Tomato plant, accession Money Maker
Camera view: vertical (180 deg); turntable rotation: 270 degrees
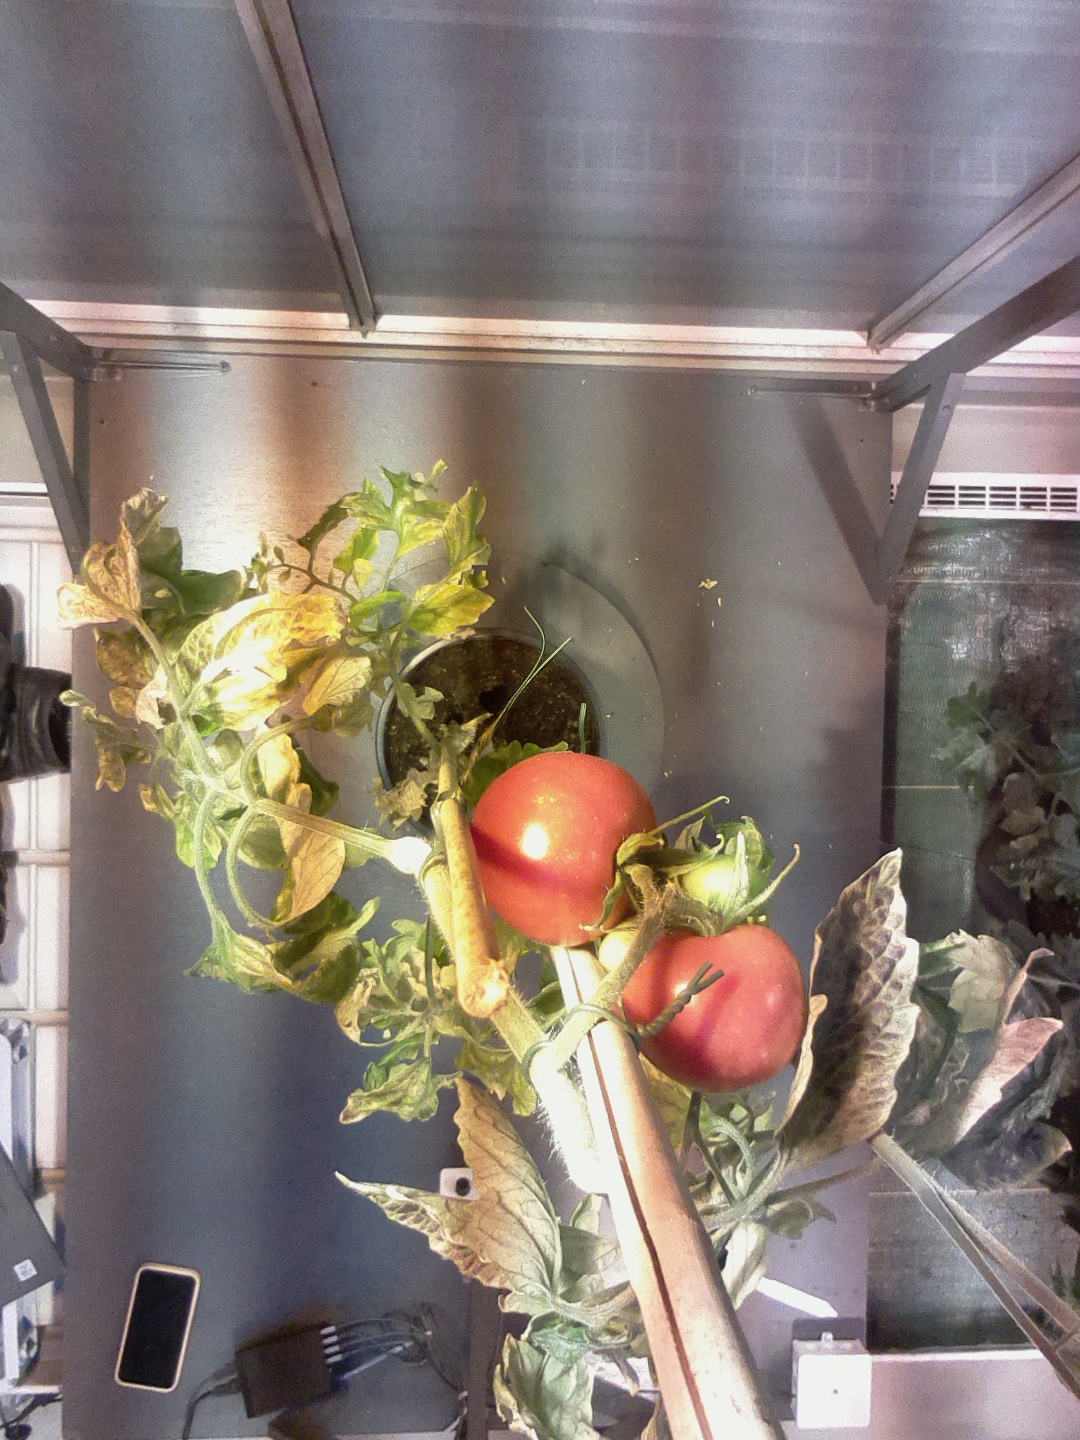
BBCH growth stage 87: 70%-80% of fruits show typical fully ripe color